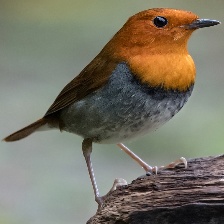
Species: JAPANESE ROBIN
Scientific name: ERITHACUS AKAHIGE
ImageNet parent category: robin